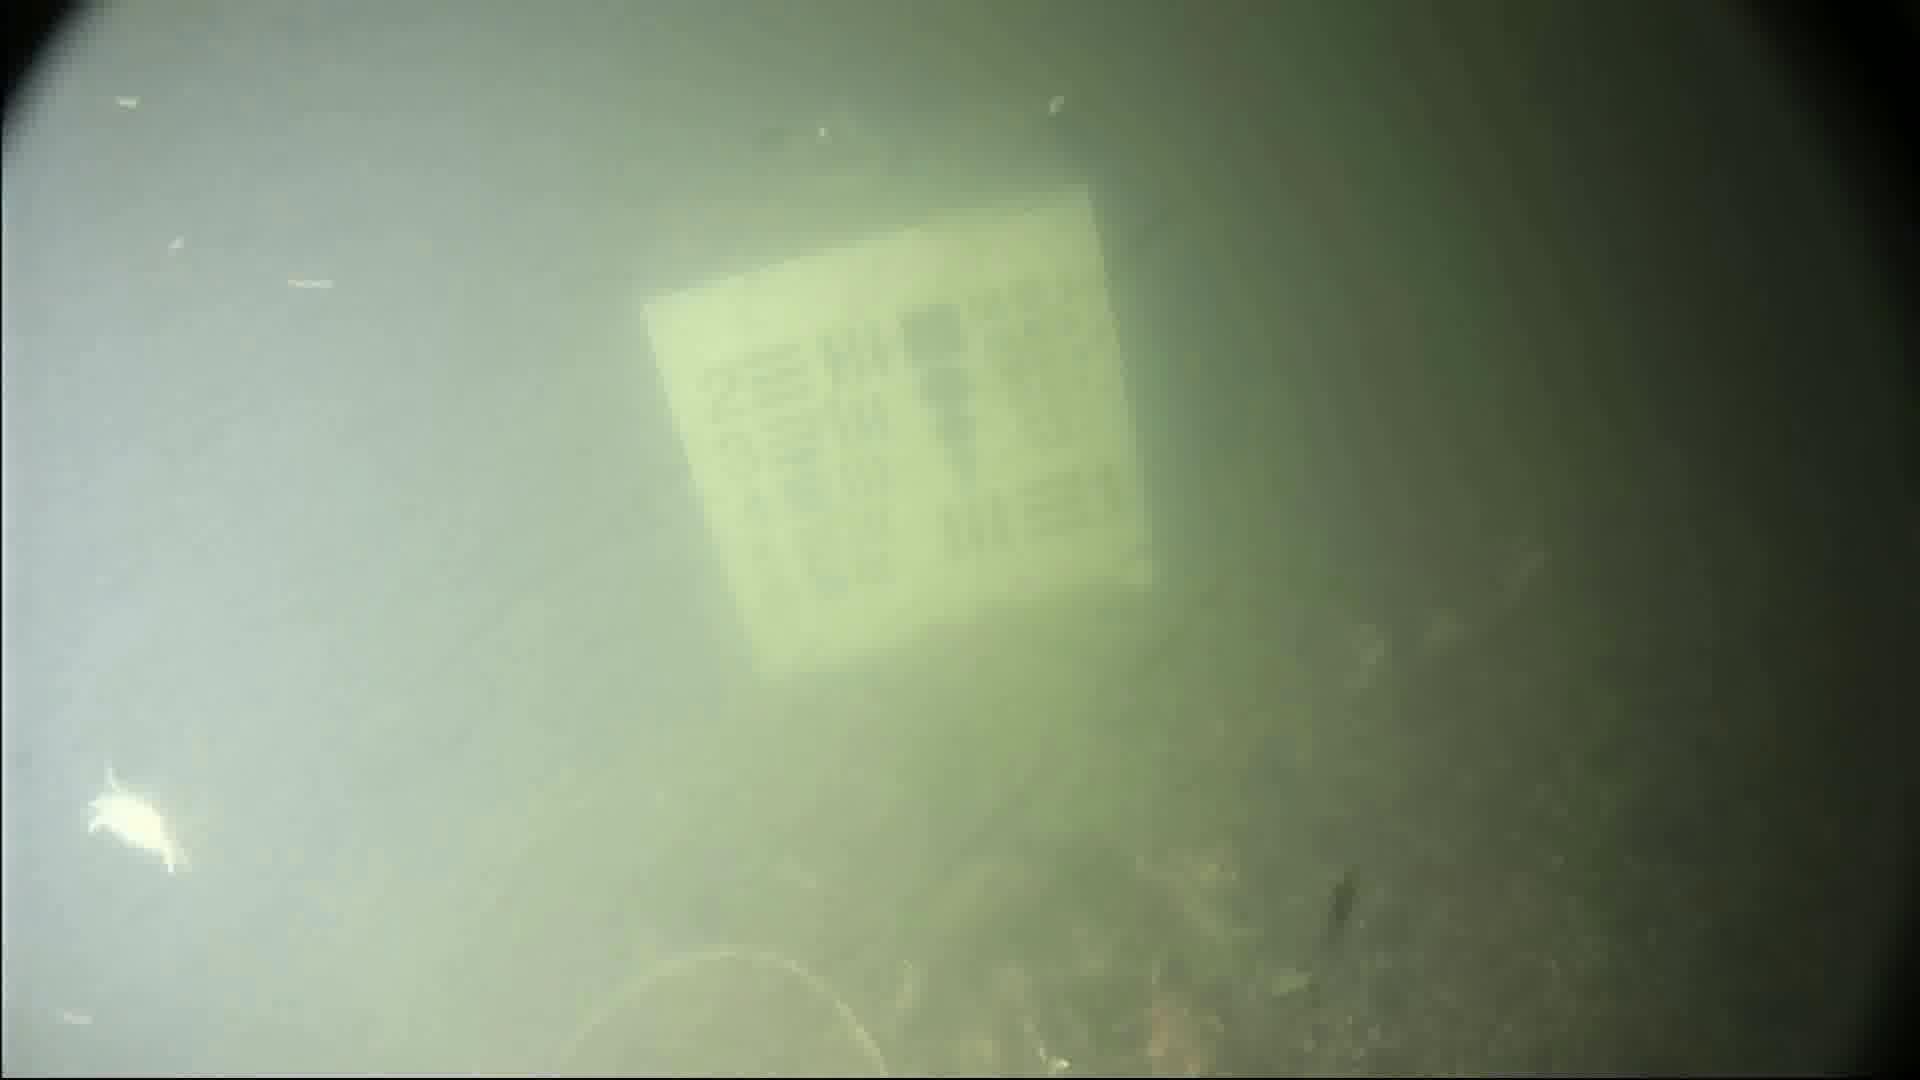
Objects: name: crab